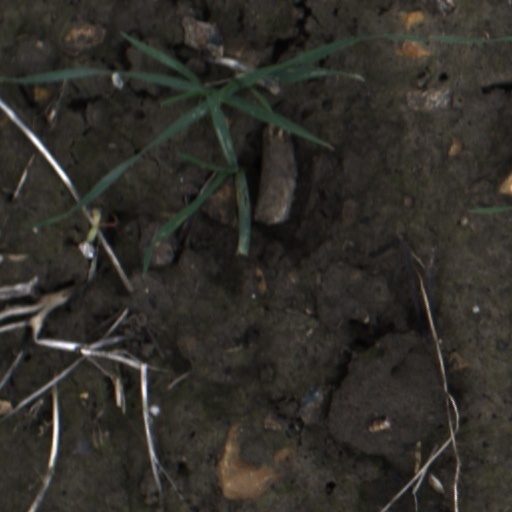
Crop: wheat